Natalia Vodianova

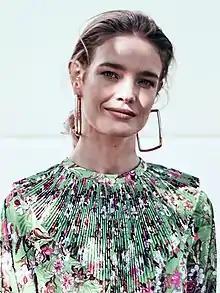
Vodianova in 2019

Natalia Mikhailovna Vodianova (born 28 February 1982), nicknamed Supernova, is a Russian fashion model and United Nations Goodwill Ambassador.